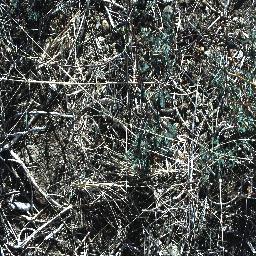
Label: prickly_acacia